Copenhagen City Hall (1728–1795)

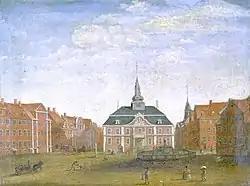
The City Hall painted by Johannes Rach in c. 1750

A new, fourth City Hall in Copenhagen, Denmark, was built between Gammeltorv and Nytorv in 1728 on the foundations of its predecessor which had been destroyed in the first Great Fire of Copenhagen earlier that same year. In 1795 it was itself destroyed in the second Great Fire of Copenhagen and later replaced by the new combined city hall and courthouse at Nytorv which was completed in 1815.